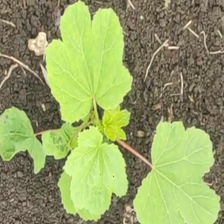
Weed species: Little_Mallow(Malva parviflora)